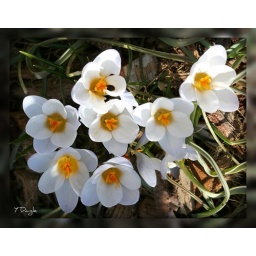
Just notice these flowers coming up in the my wife flower bed today.